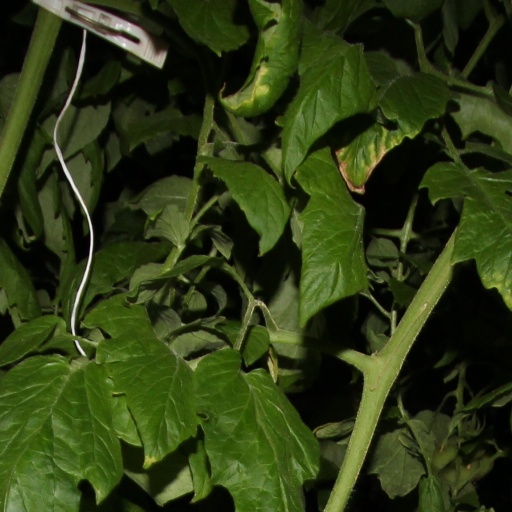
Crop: tomato